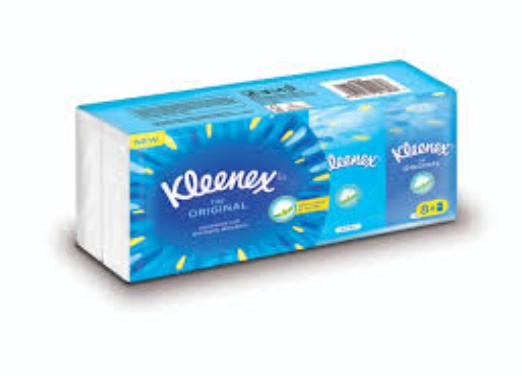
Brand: kleenex
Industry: Necessities